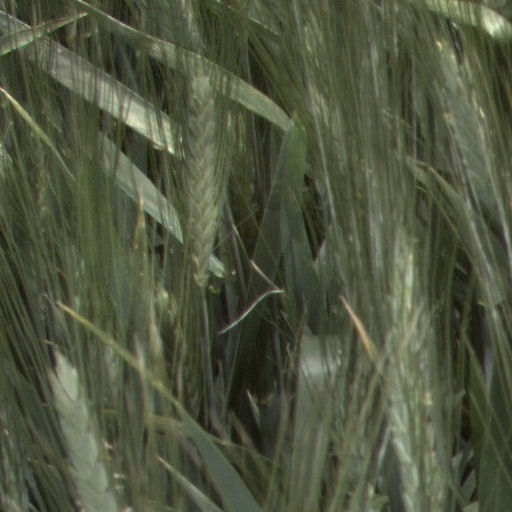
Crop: wheat